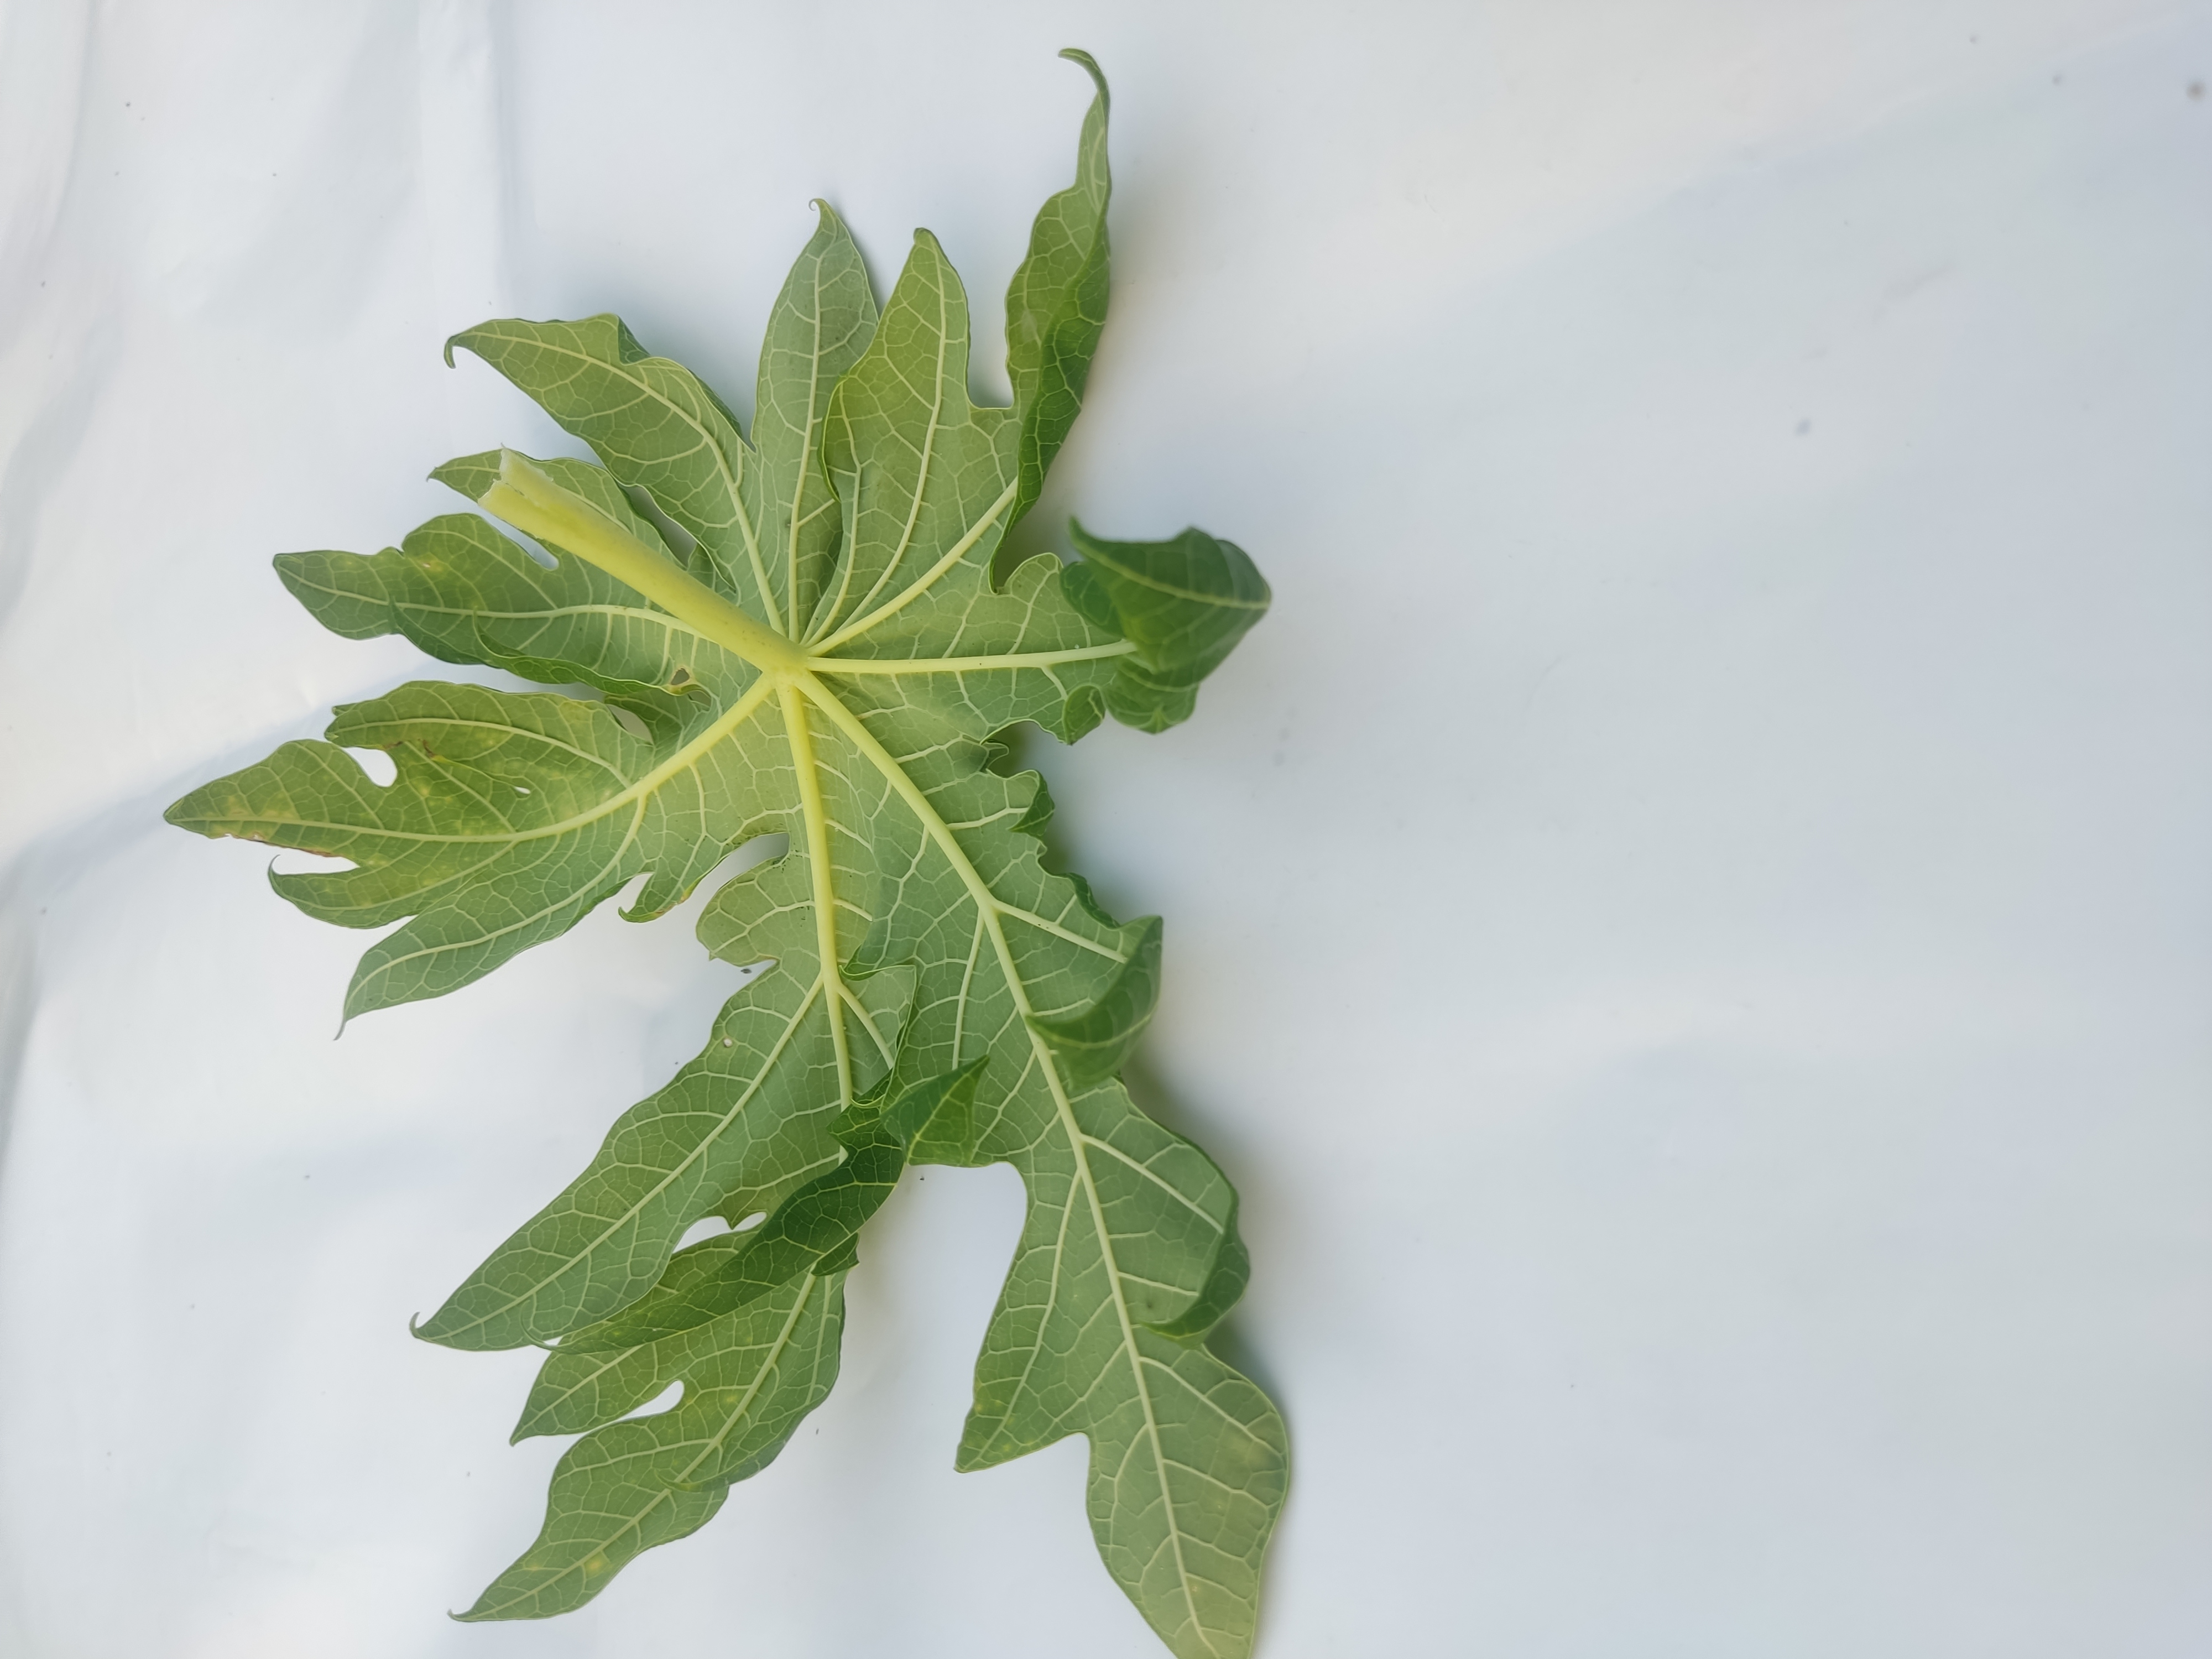
Label: Leaf Curl